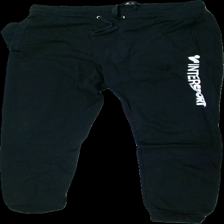
View: front
Type: Trousers
Category: Men
Brand: Not in the list
Brand text on label: Intersport
Colors: Black
Material: 58% Cotton 42% Polyester
Pattern: Logo print
Cut: Regular
Size: L
Season: All
Price range: <50
Recommended usage: Export
Description: black sweatpants with logo print